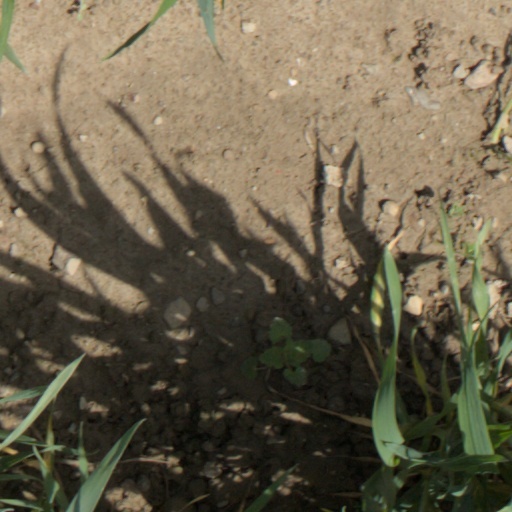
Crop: wheat